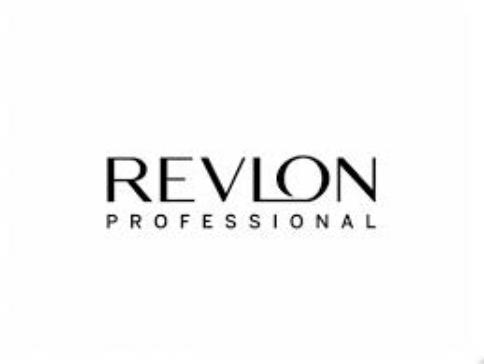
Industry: Necessities